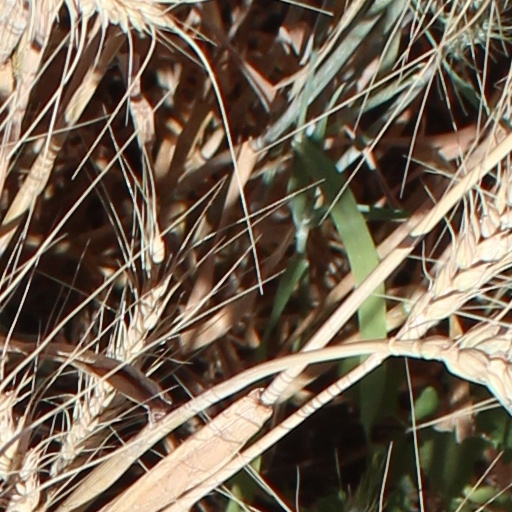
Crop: wheat